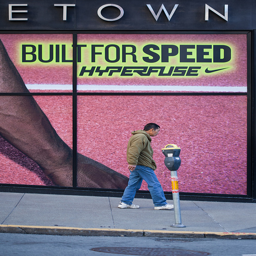
A man is walking down the sidewalk next to a building.
a person walking on a side walk near a parking meter
A man walking down the street beside a parking meter.
A man standing next to a parking meter.
A guy walking down the street beside a street sign.